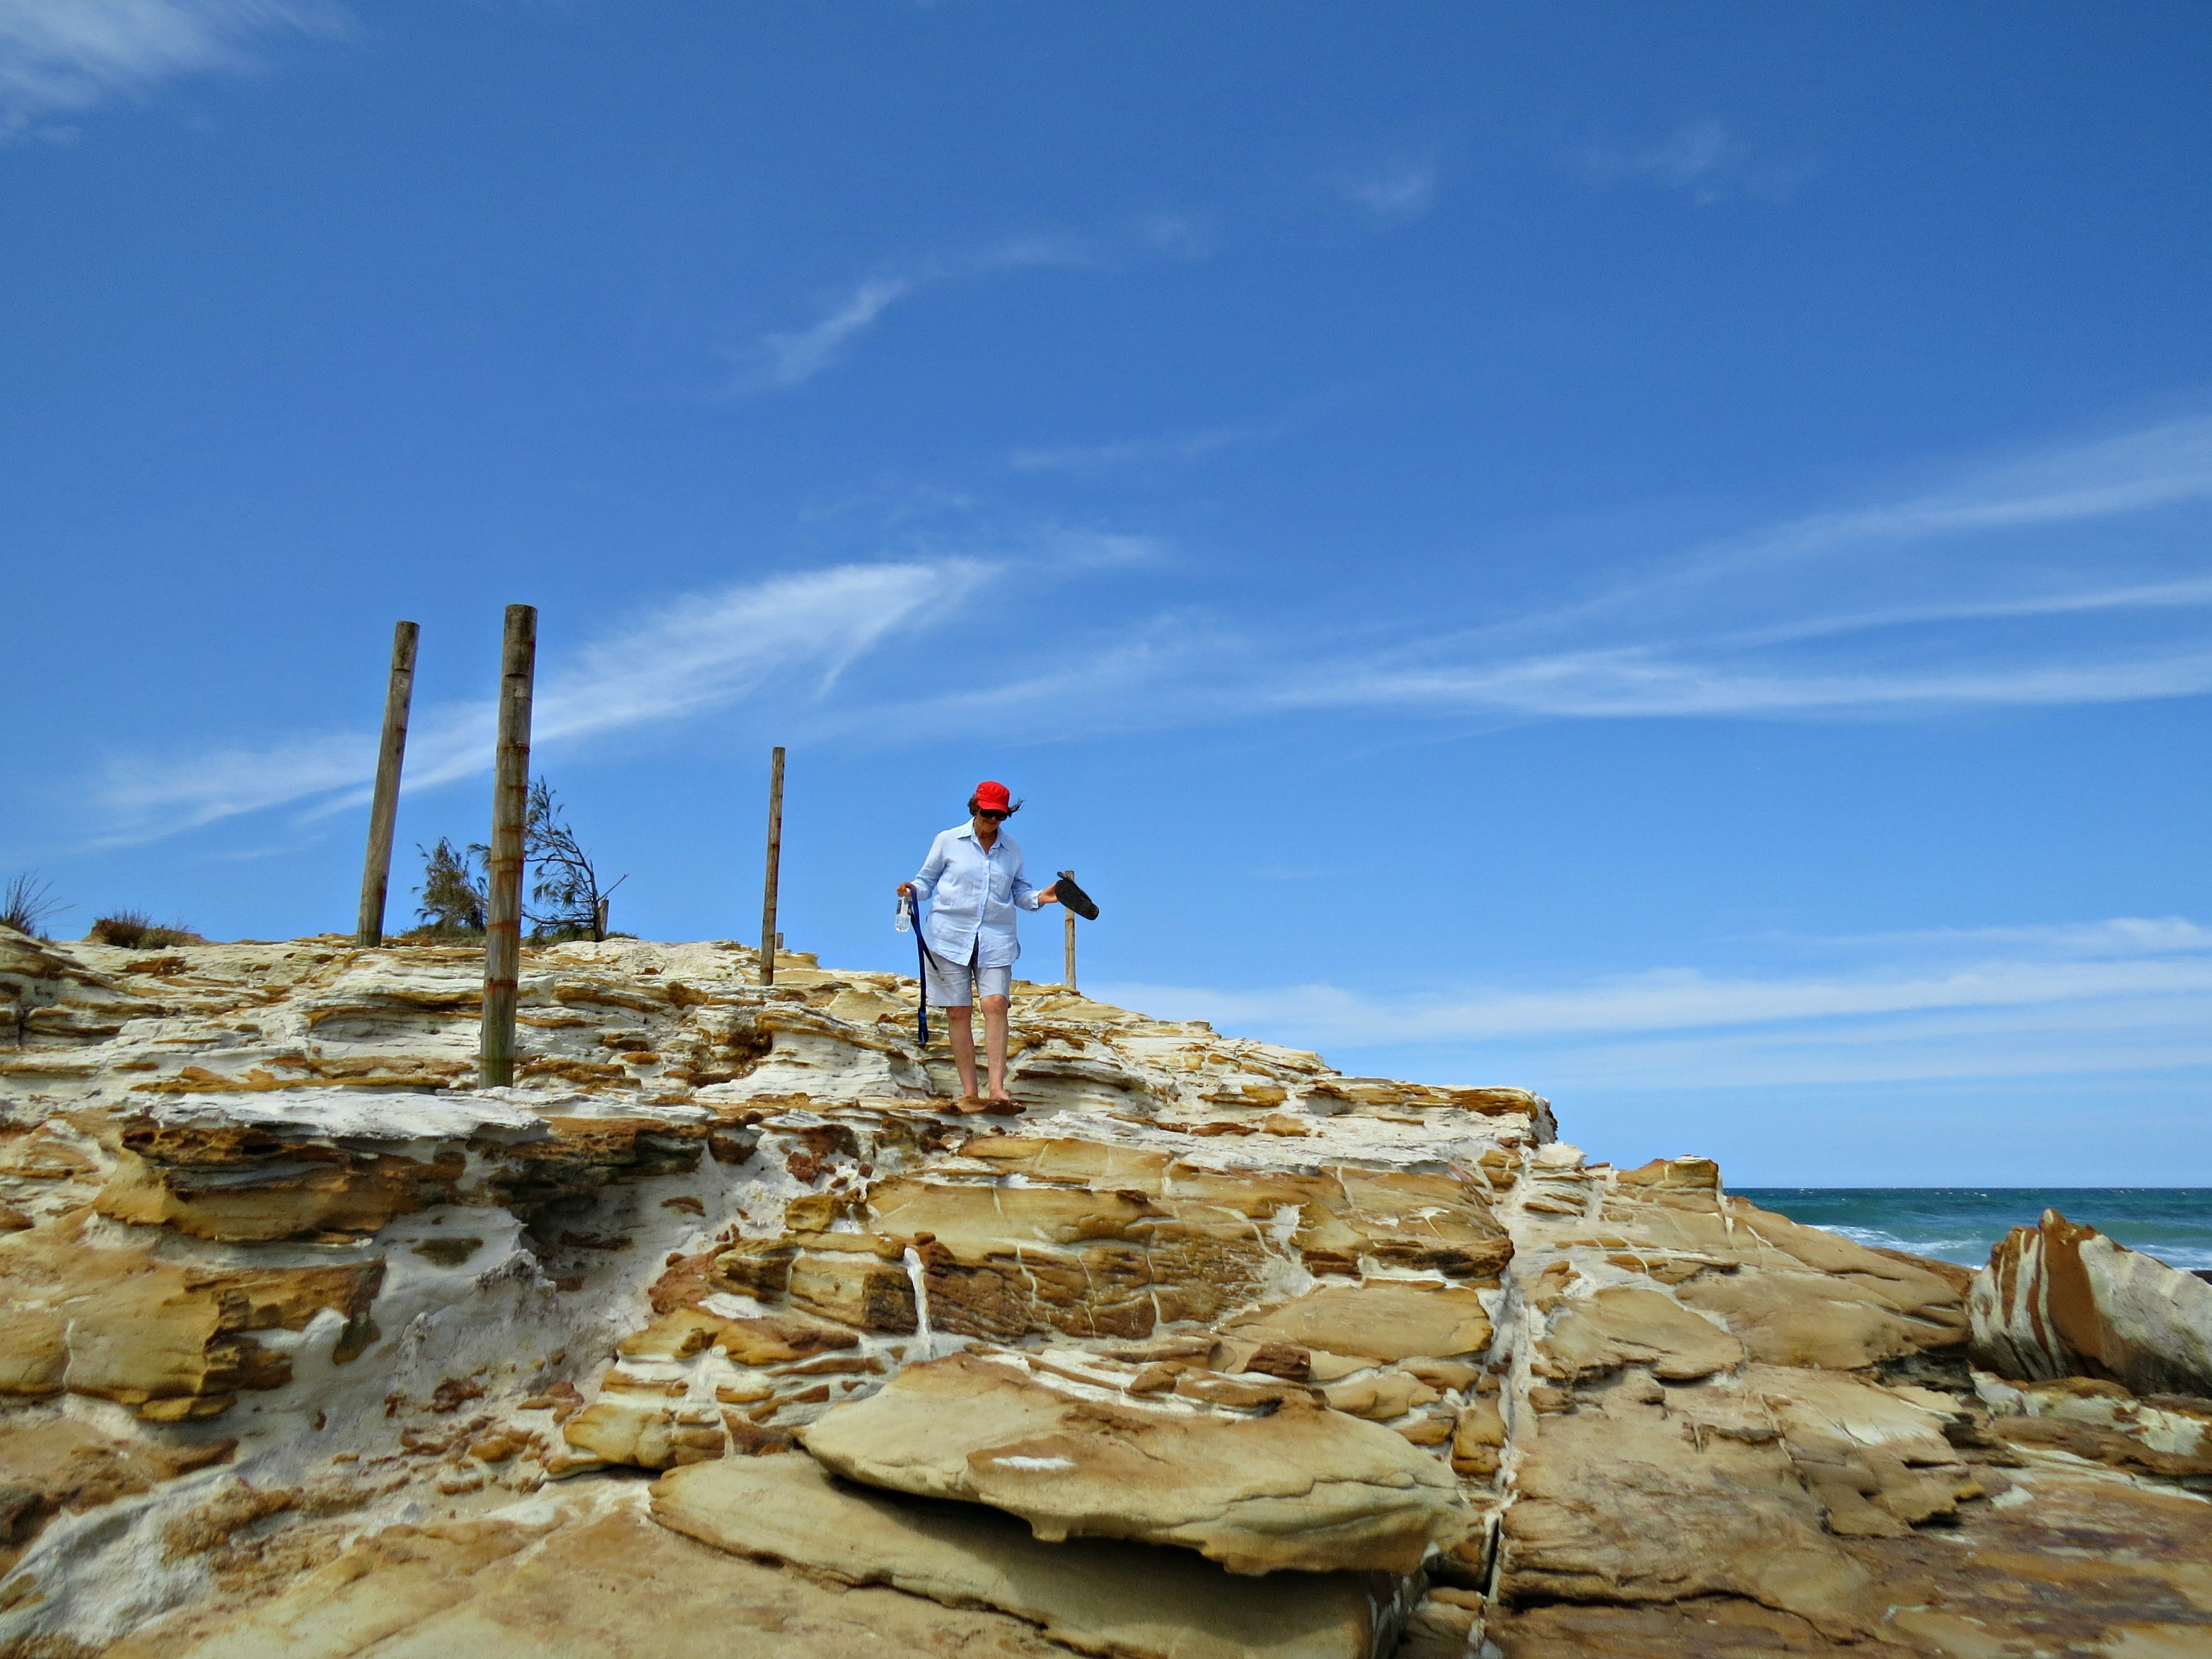
beach, landscape, sea, coast, water, nature, sand, rock, ocean, walking, mountain, sky, sun, shore, adventure, stone, summer, vacation, coastline, cliff, scenic, natural, blue, lady, terrain, ridge, summit, australia, rocks, clouds, geology, queensland, cape, landform, natural environment